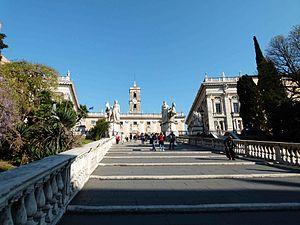
Escalier montant au Capitole, cordonata